Asemic writing

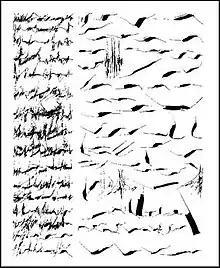
Newsletter from Mirtha Dermisache

Asemic writing occurs in avant-garde literature and art with strong roots in the earliest forms of writing. The history of today's asemic movement stems from two Chinese calligraphers: "crazy" Zhang Xu, a Tang dynasty calligrapher who was famous for creating wild illegible calligraphy, and the younger "drunk" monk Huaisu who also excelled at illegible cursive calligraphy. Japanese calligraphers subsequently expanded upon Chinese abstract calligraphic expression by Hitsuzendō (the way of Zen through brush), allowing their works to move past formal presentation and "breathe with the vitality of eternal experience".